Staunton chess set

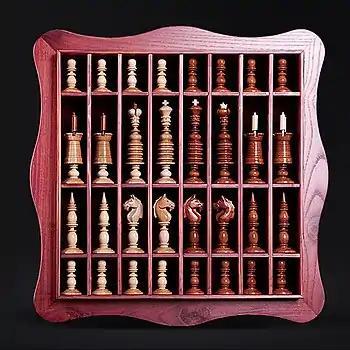
An English Barleycorn-style set

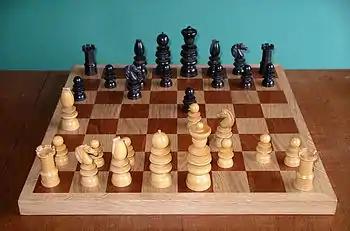
A St. George-style set

During the late 18th century and early 19th century, the increased interest in the game of chess, particularly in international play, brought about a renewed demand for a more universal model for chess pieces. The variety and styles of the conventional form, which began in the 15th century, had expanded tremendously by the beginning of the 19th century. Conventional types popular during the period included the English Barleycorn chess set, the St. George chess set, the French Regence chess set (named after the in Paris), and the central European forms.